Ankit Gera

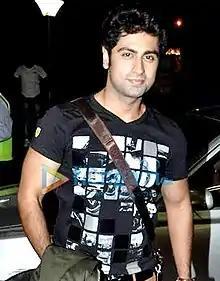
Gera in 2015

Ankit Gera (born 1 September 1987) is an Indian actor who works in Hindi television dramas. He was a contestant on "Bigg Boss 9".